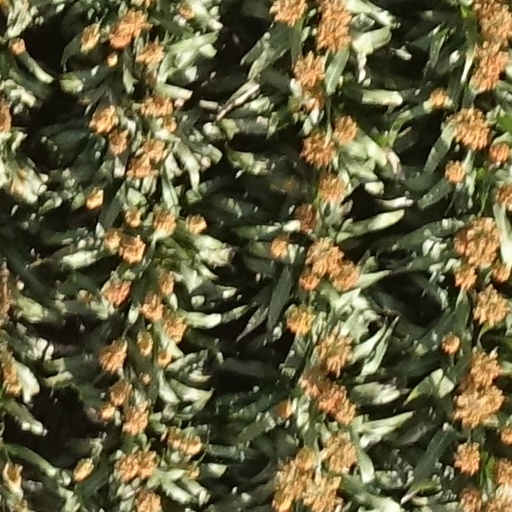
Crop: sorghum